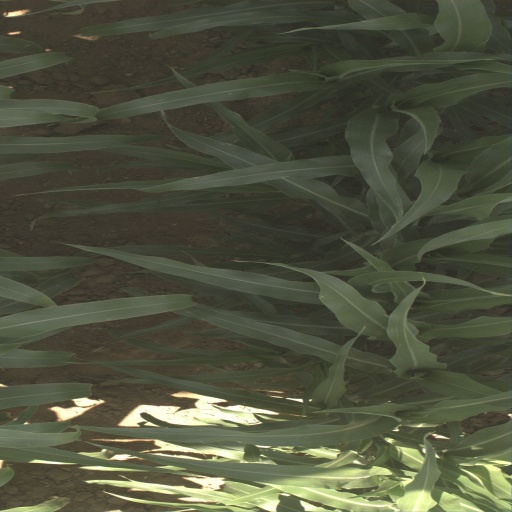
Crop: sorghum